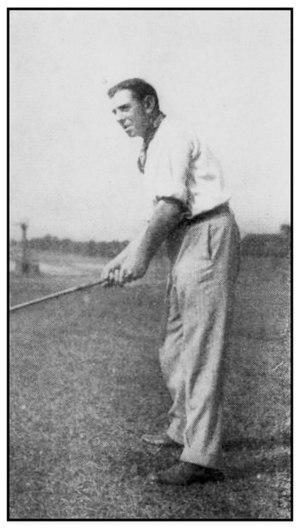
William Law Anderson est un immigrant écossais aux États-Unis qui est devenu le premier golfeur à remporter quatre US Open, avec des victoires en 1901, 1903, 1904 et 1905. Il reste le seul homme à avoir remporté trois titres consécutifs, et seul Bobby Jones, Ben Hogan, et Jack Nicklaus ont égalé son total de quatre championnats. Il est membre du World Golf Hall of Fame.